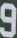
Number: 9